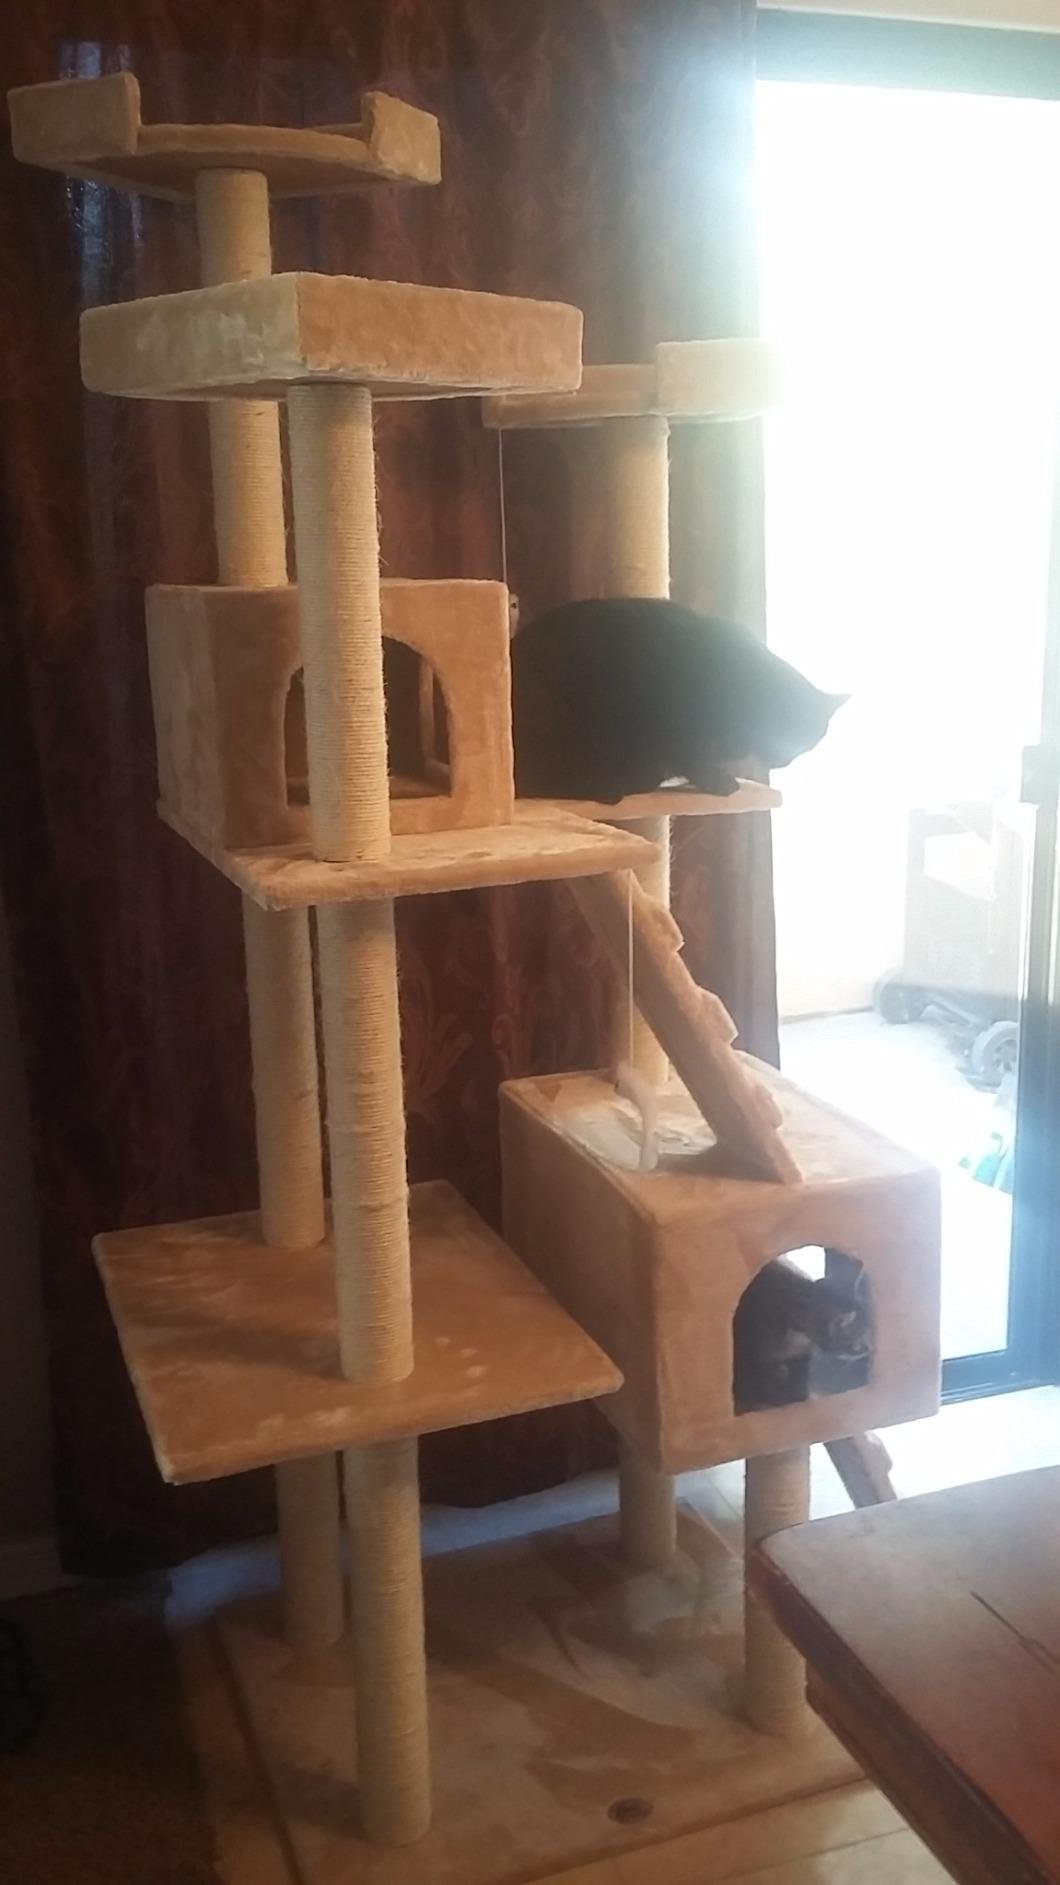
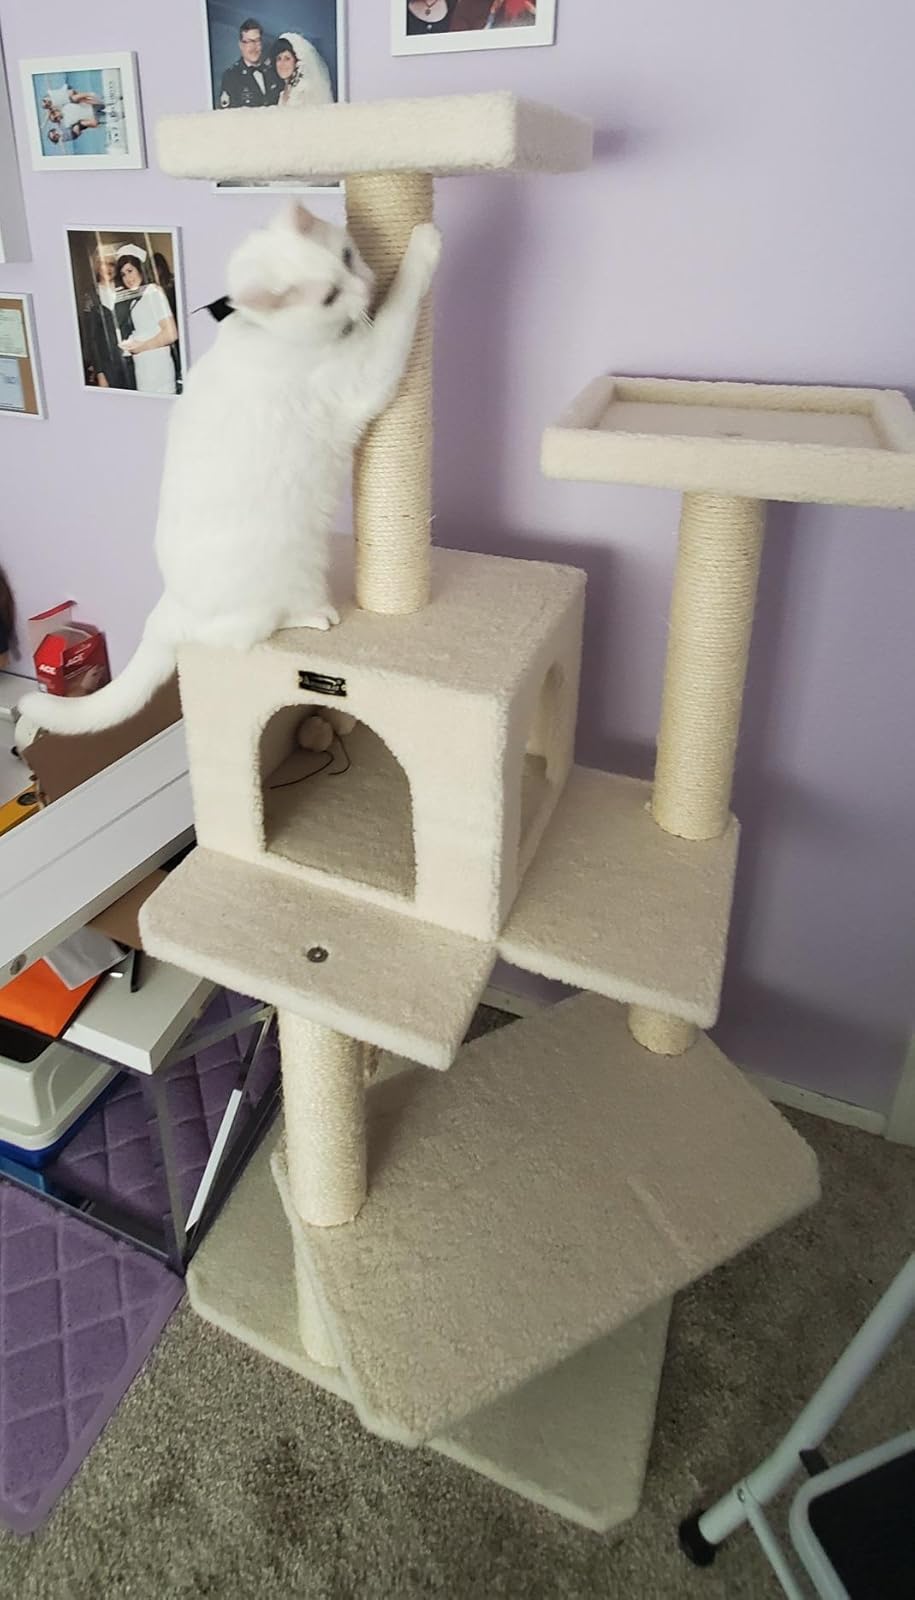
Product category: items_cat tree
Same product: no